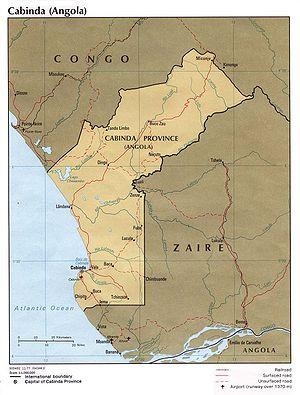
Le Front de libération de l'État du Cabinda est un mouvement indépendantiste armé fondé en 1963, actif au Cabinda, luttant pour l'indépendance de ce territoire contre l'occupation de l'État angolais. Le président fondateur est Luis de Gonzague Ranque Franque. Le commandant Antonio Luis Lopes est l'actuel Président du Front de Libération de l'Etat du Cabinda et Président du gouvernement de la République du Cabinda en exil, avec plusieurs ministres et des représentants dans plusieurs pays du monde.
La frontière entre l'Angola et la République du Congo est la frontière terrestre séparant l'Angola et son exclave du Cabinda avec la République du Congo située au nord de celle-ci.